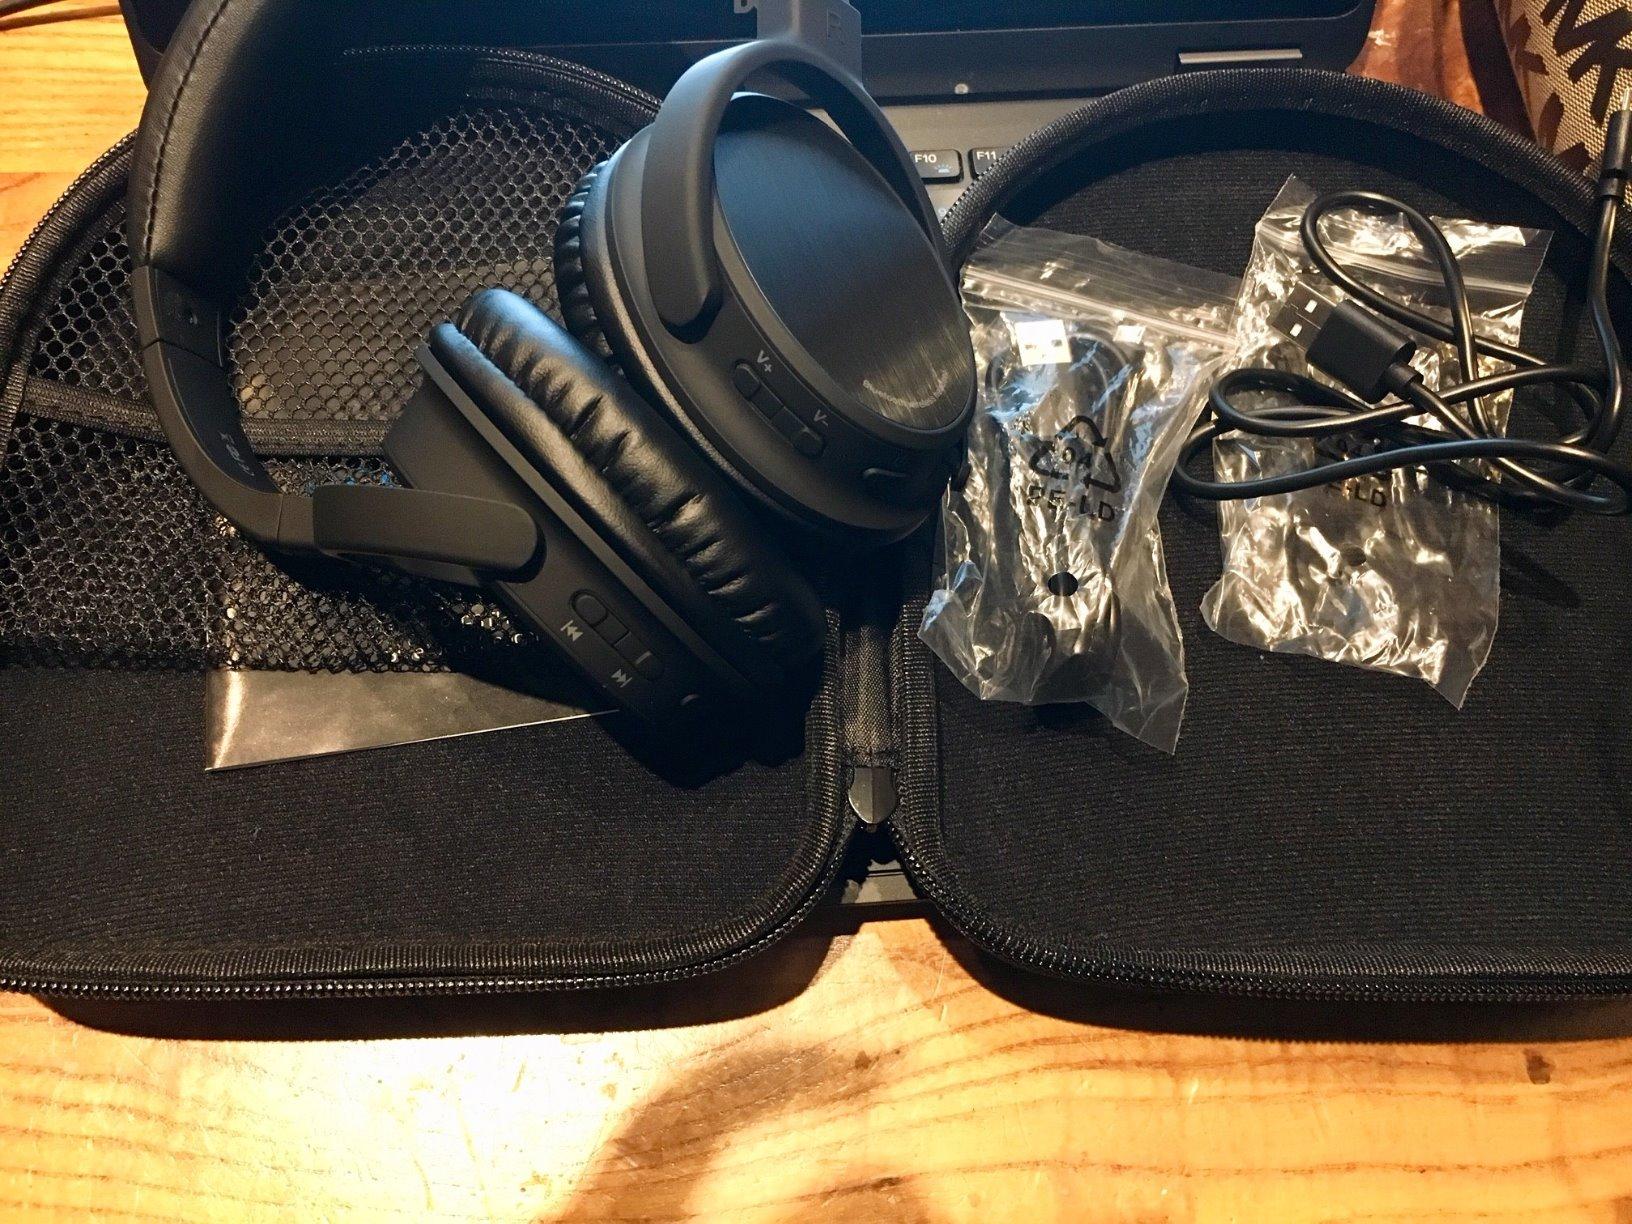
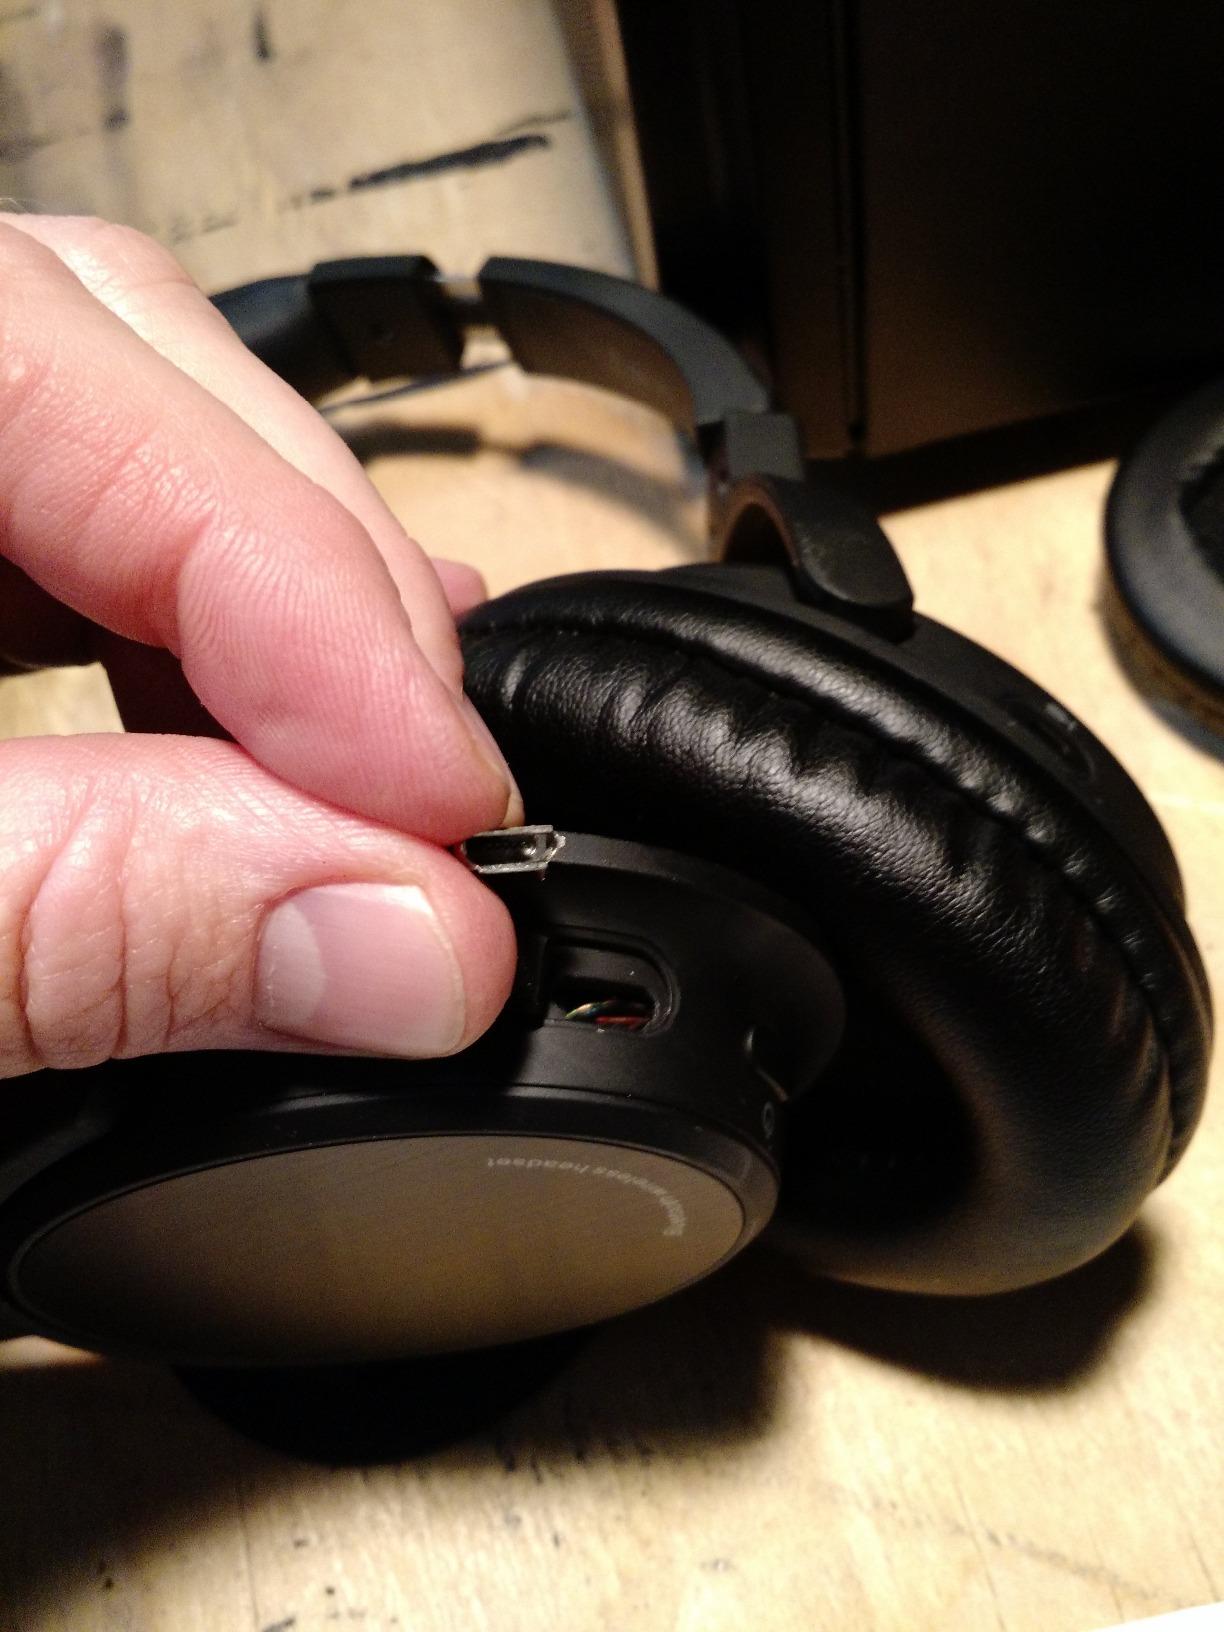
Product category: headphones
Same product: yes